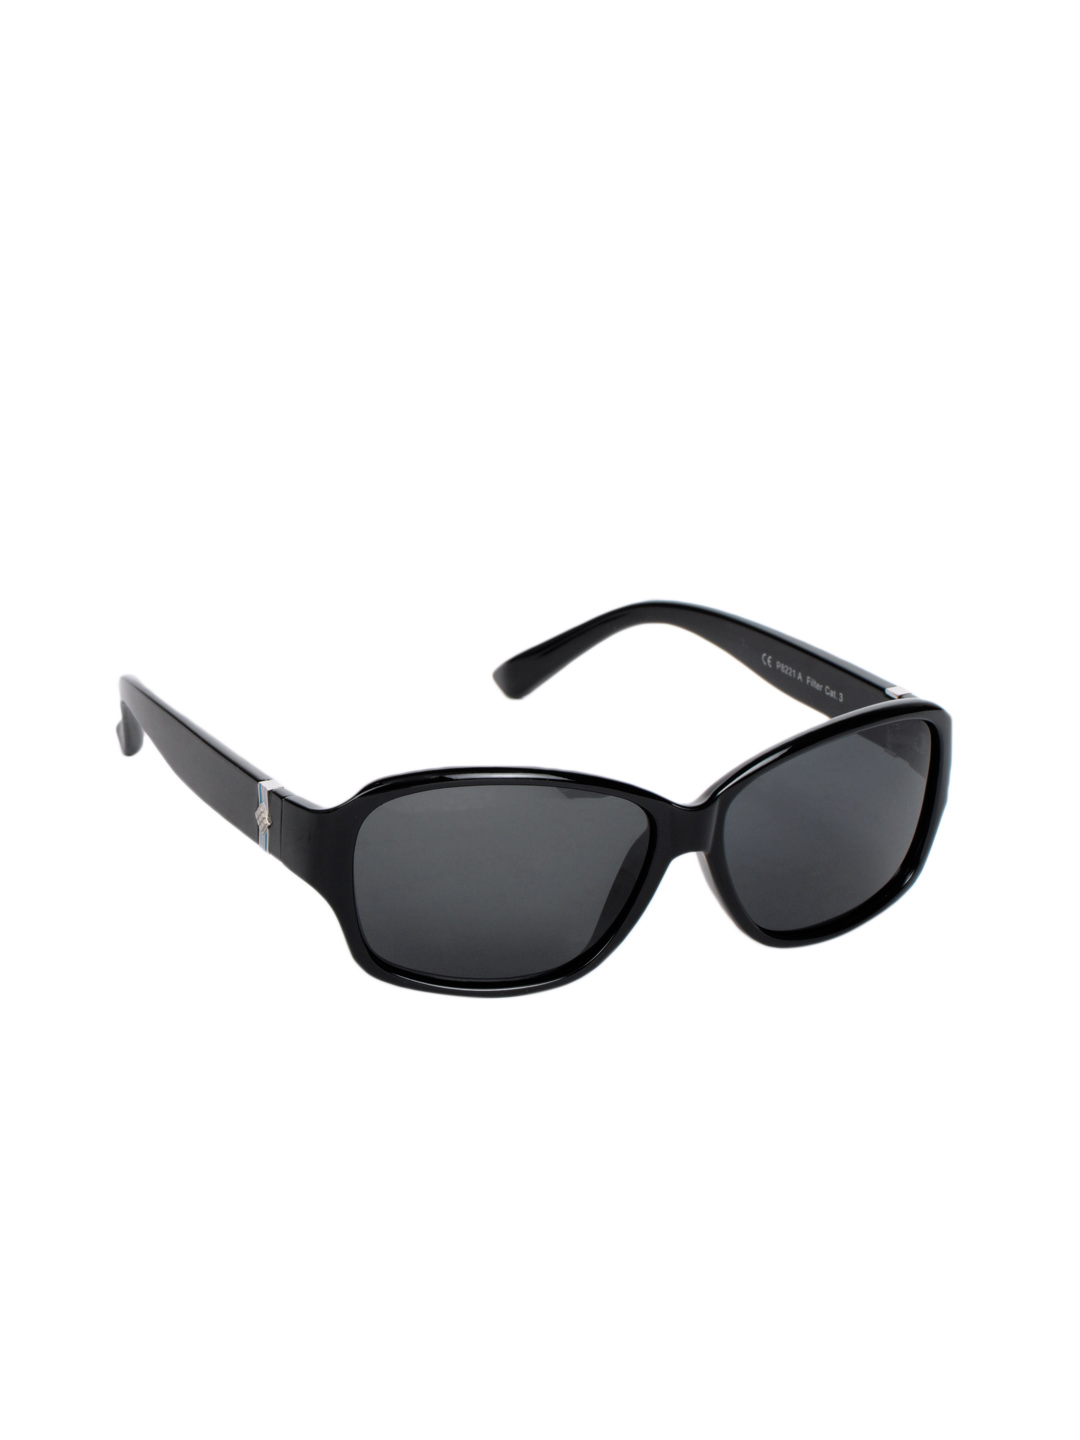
Polaroid Women Sunglasses
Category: Accessories / Eyewear / Sunglasses
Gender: Women
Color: Black
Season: Winter 2016
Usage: Casual